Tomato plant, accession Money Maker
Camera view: tilt-top (135 deg); turntable rotation: 270 degrees
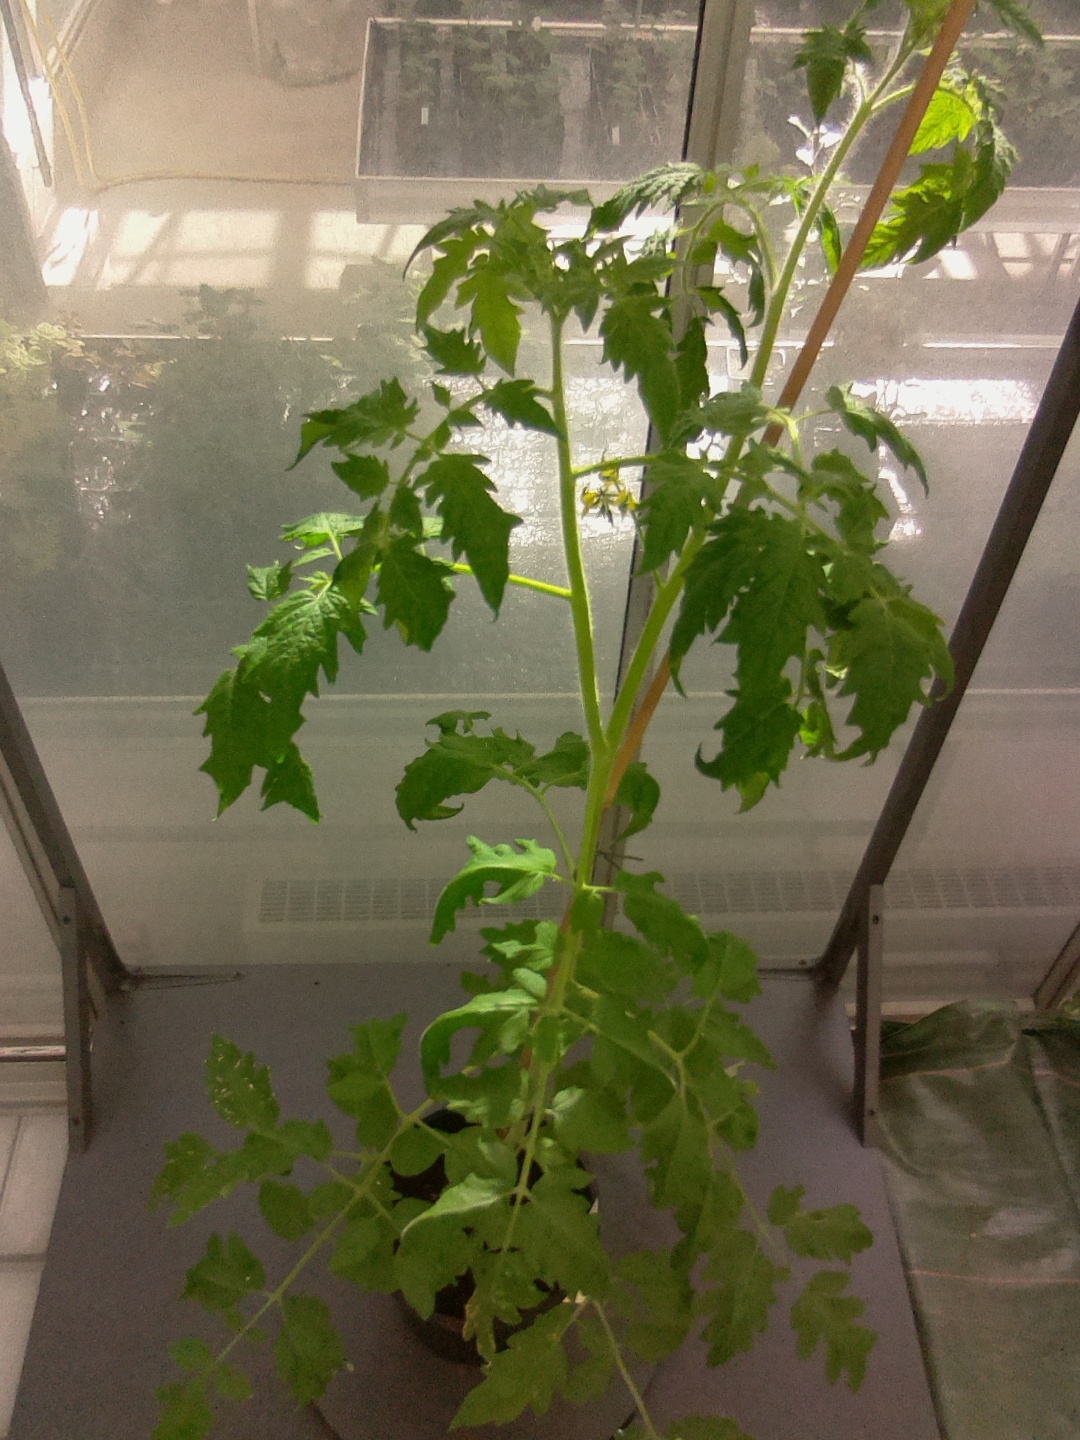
BBCH growth stage 63: 30%-40% of flowers open